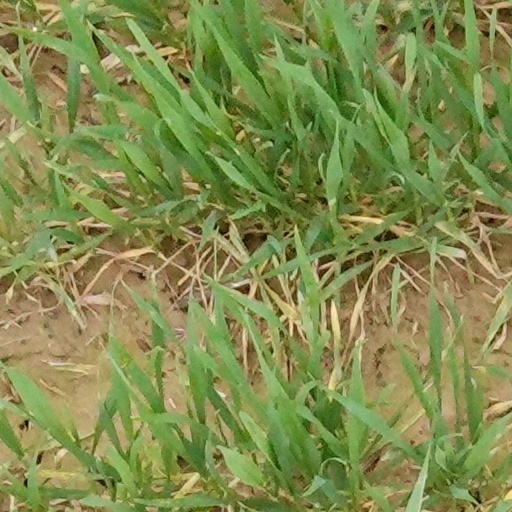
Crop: wheat